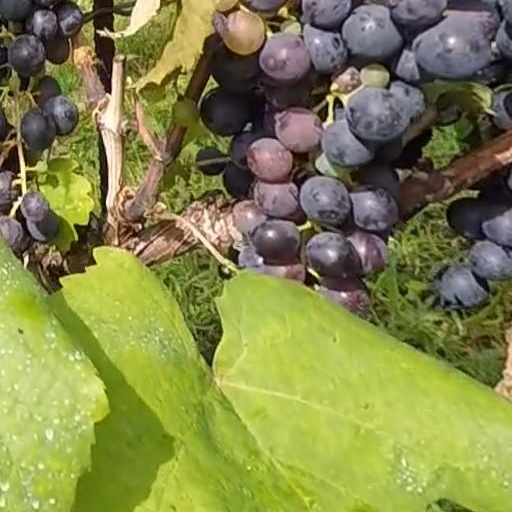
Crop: grape